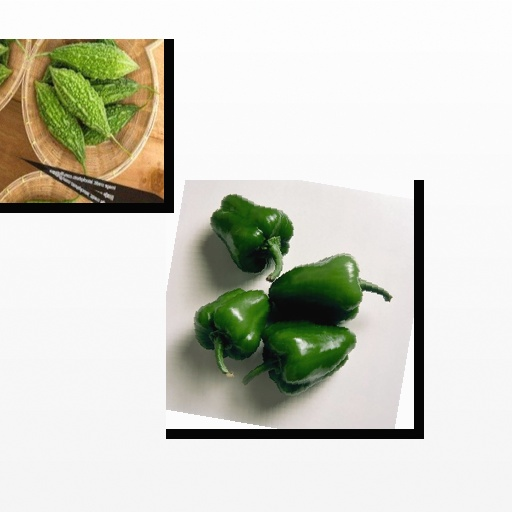
Food items: bell_pepper, bitter_gourd